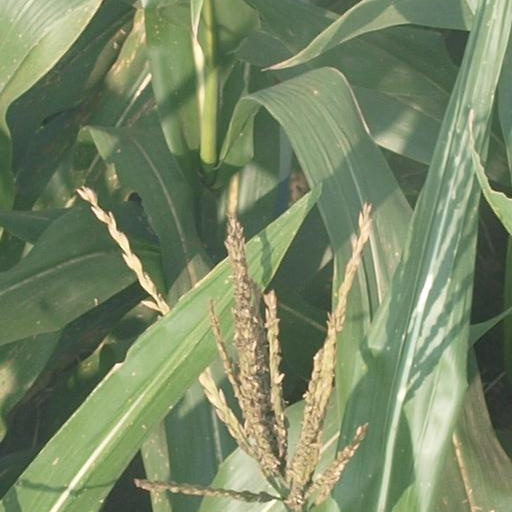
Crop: maize; corn